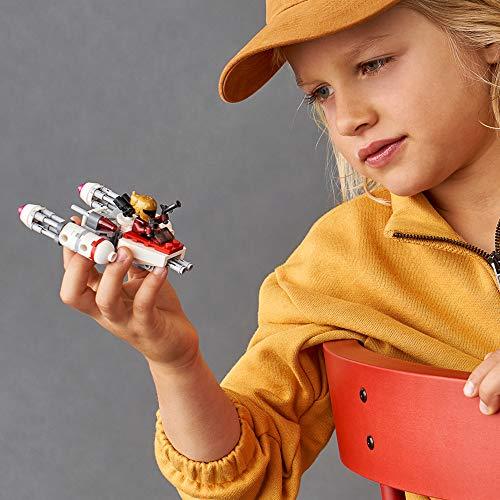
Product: LEGO Star Wars Resistance Y-Wing Microfighter 75263 Cool Toy Building Kit for Kids, New 2020 (86 Pieces)
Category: Toys & Games | Building Toys | Building Sets
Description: This quick-to-build LEGO Star Wars X-wing Microfighter offers endless build-and-play fun and is a great holiday, birthday or anyday gift for kids ages 6+ who love Star Wars: The Rise of Skywalker, LEGO Star Wars and space battle toys.
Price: $9.90
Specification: ProductDimensions:5.5x4.8x1.8inches|ItemWeight:3.2ounces|ShippingWeight:3.2ounces|ASIN:B07WDD7CKN|Itemmodelnumber:6288986|Manufacturerrecommendedage:6yearsandup